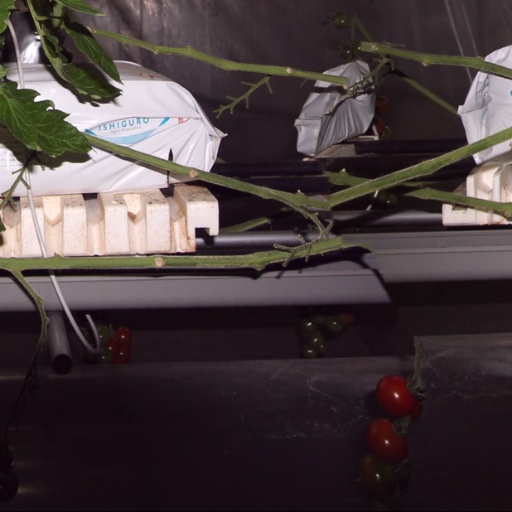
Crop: tomato